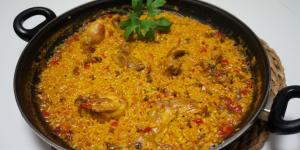
arroz con conejo estilo andaluz